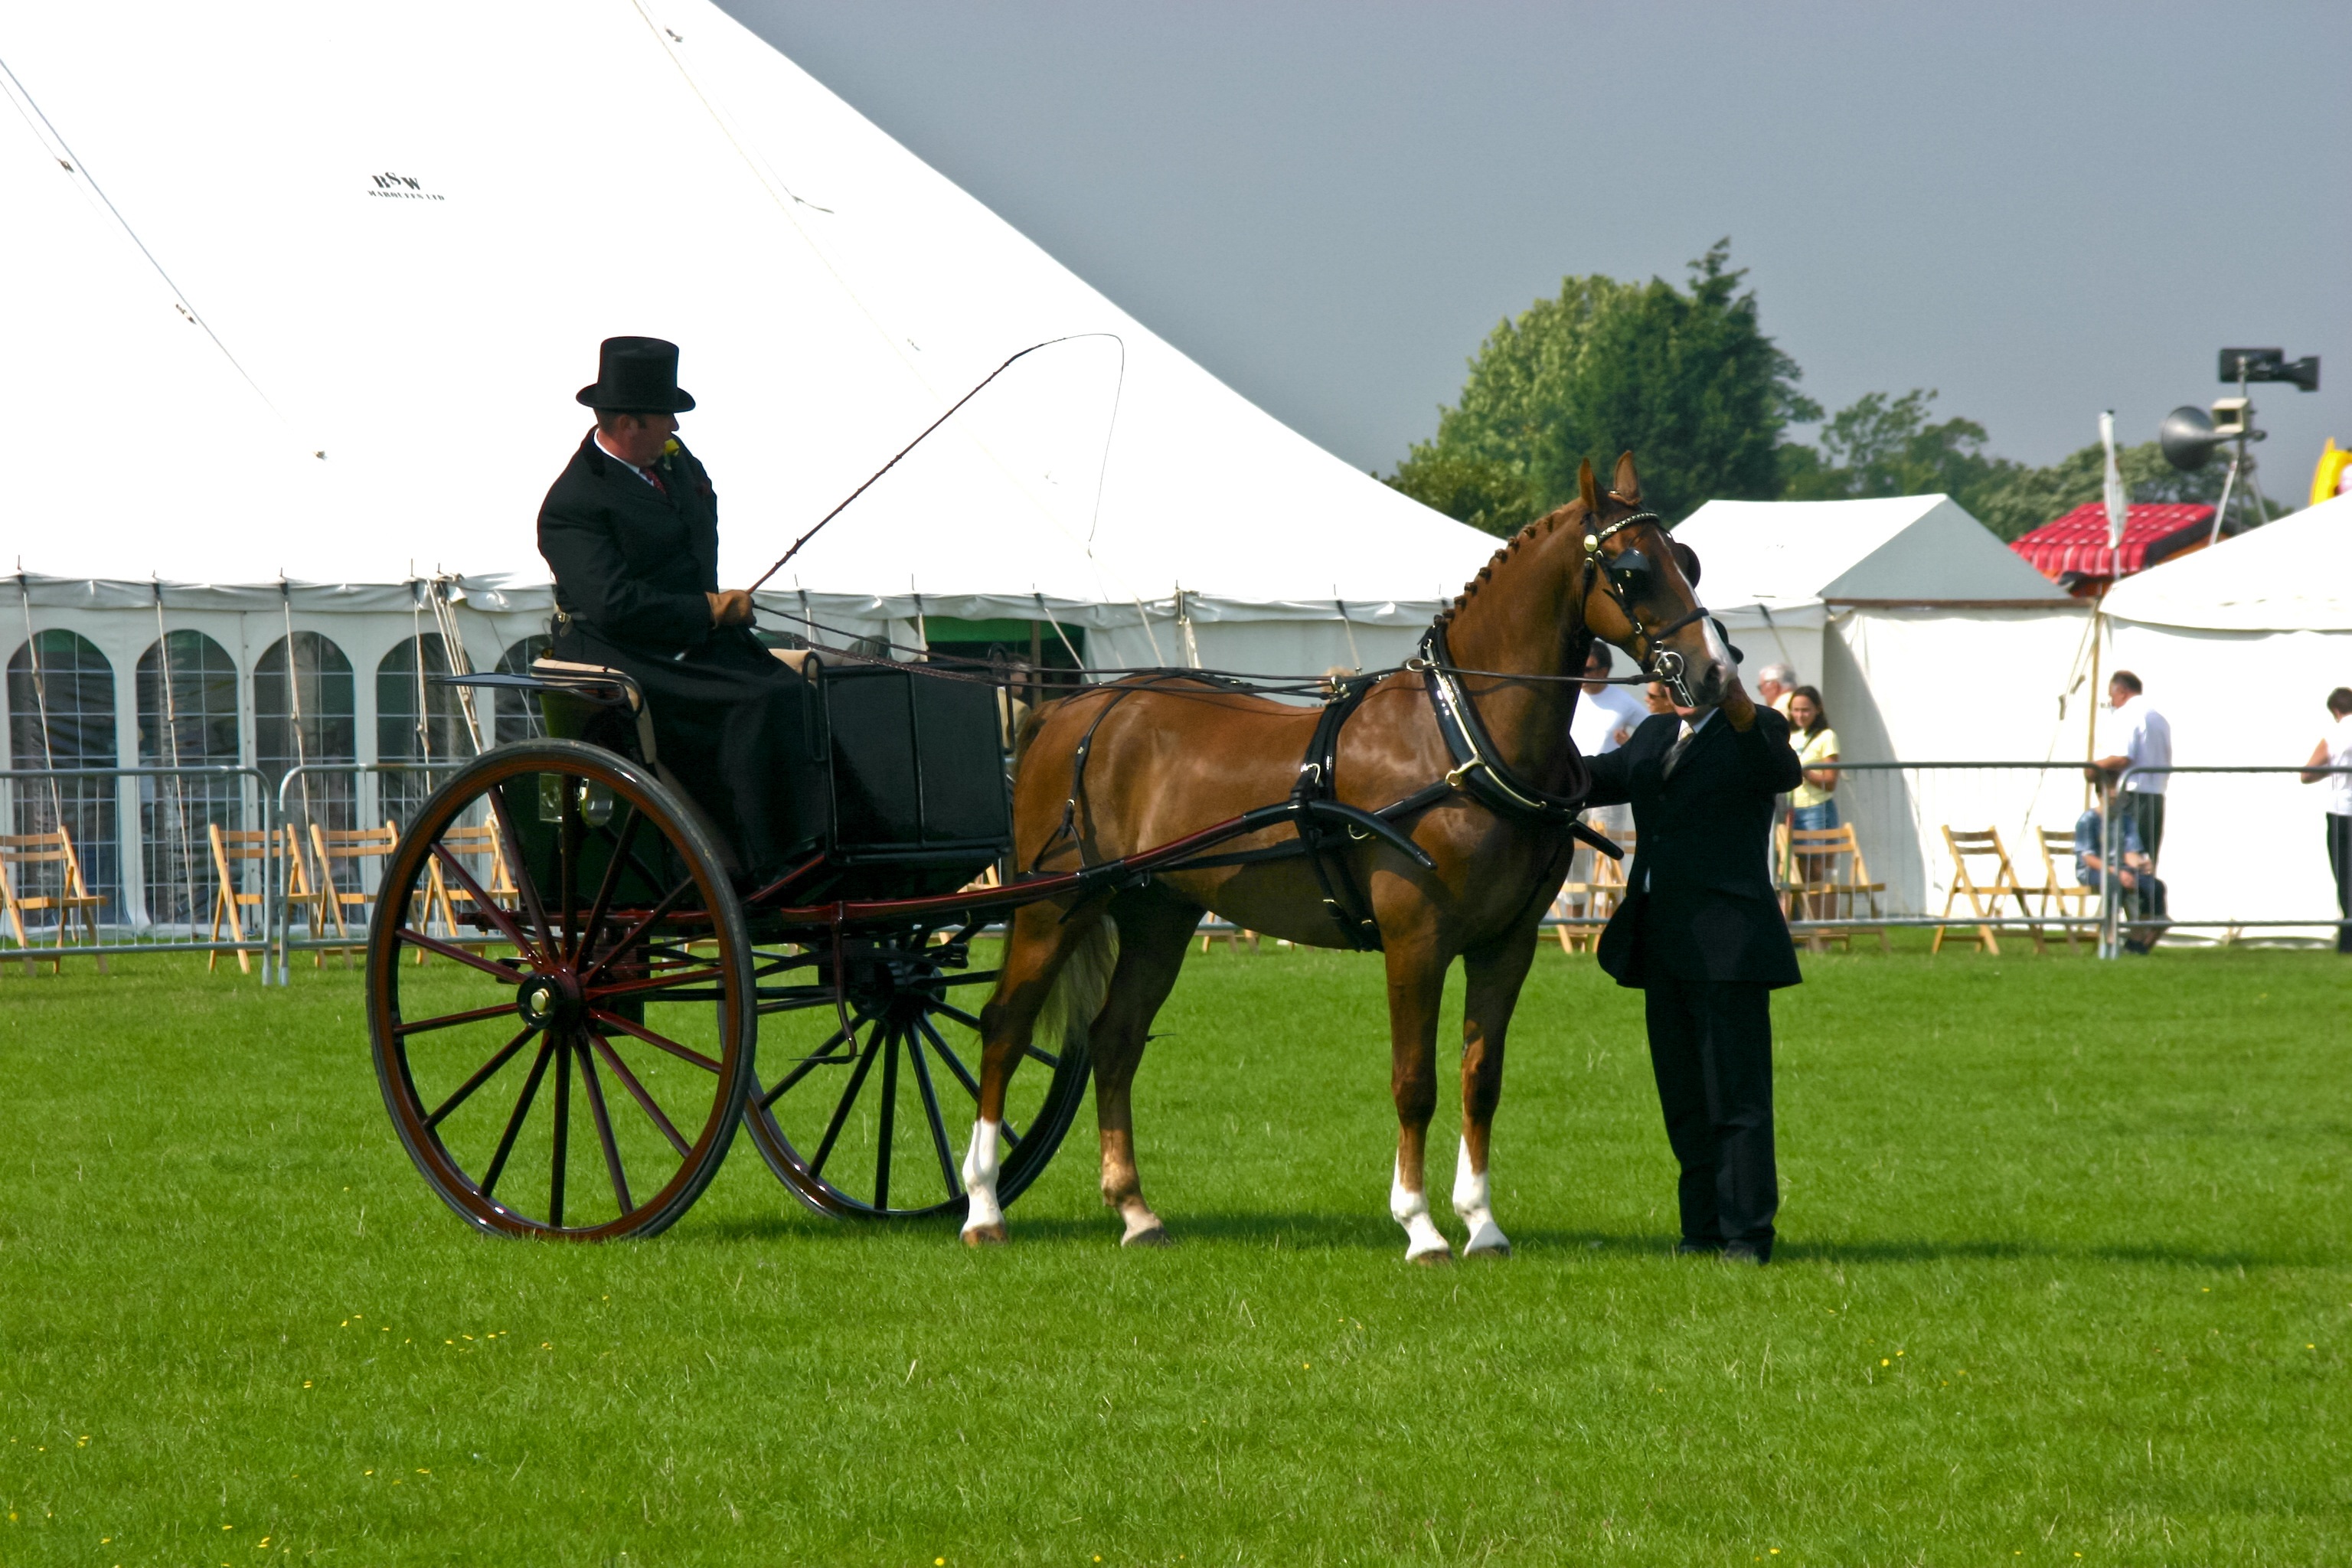
vehicle, horse, harness, mare, carriage, driver, whip, top hat, horse like mammal, horse harness, horse and buggy, marquees, orsett county show